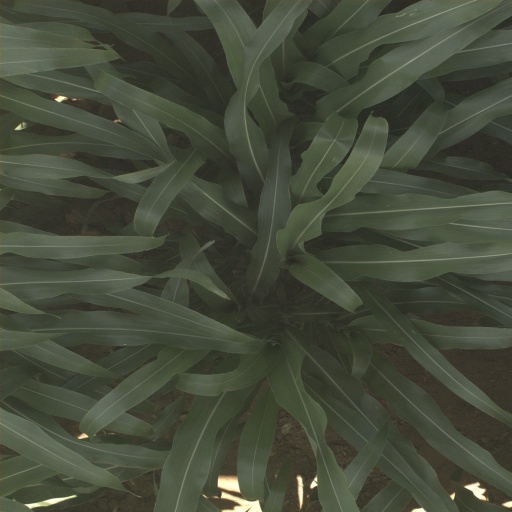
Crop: sorghum